Grassy Point, Ohio

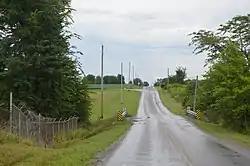
Overview of the townsite

Grassy Point is an unincorporated community in Hardin County, in the U.S. state of Ohio.